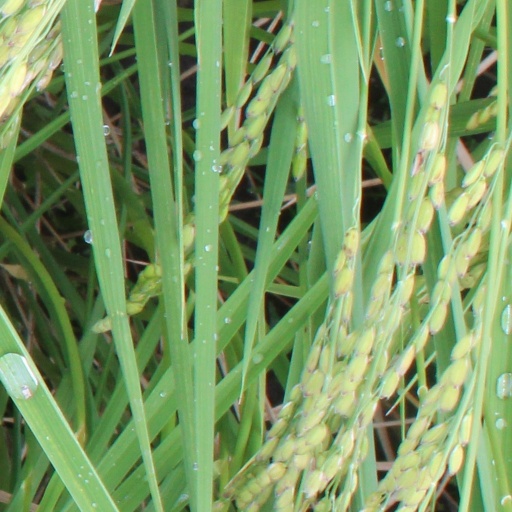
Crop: rice